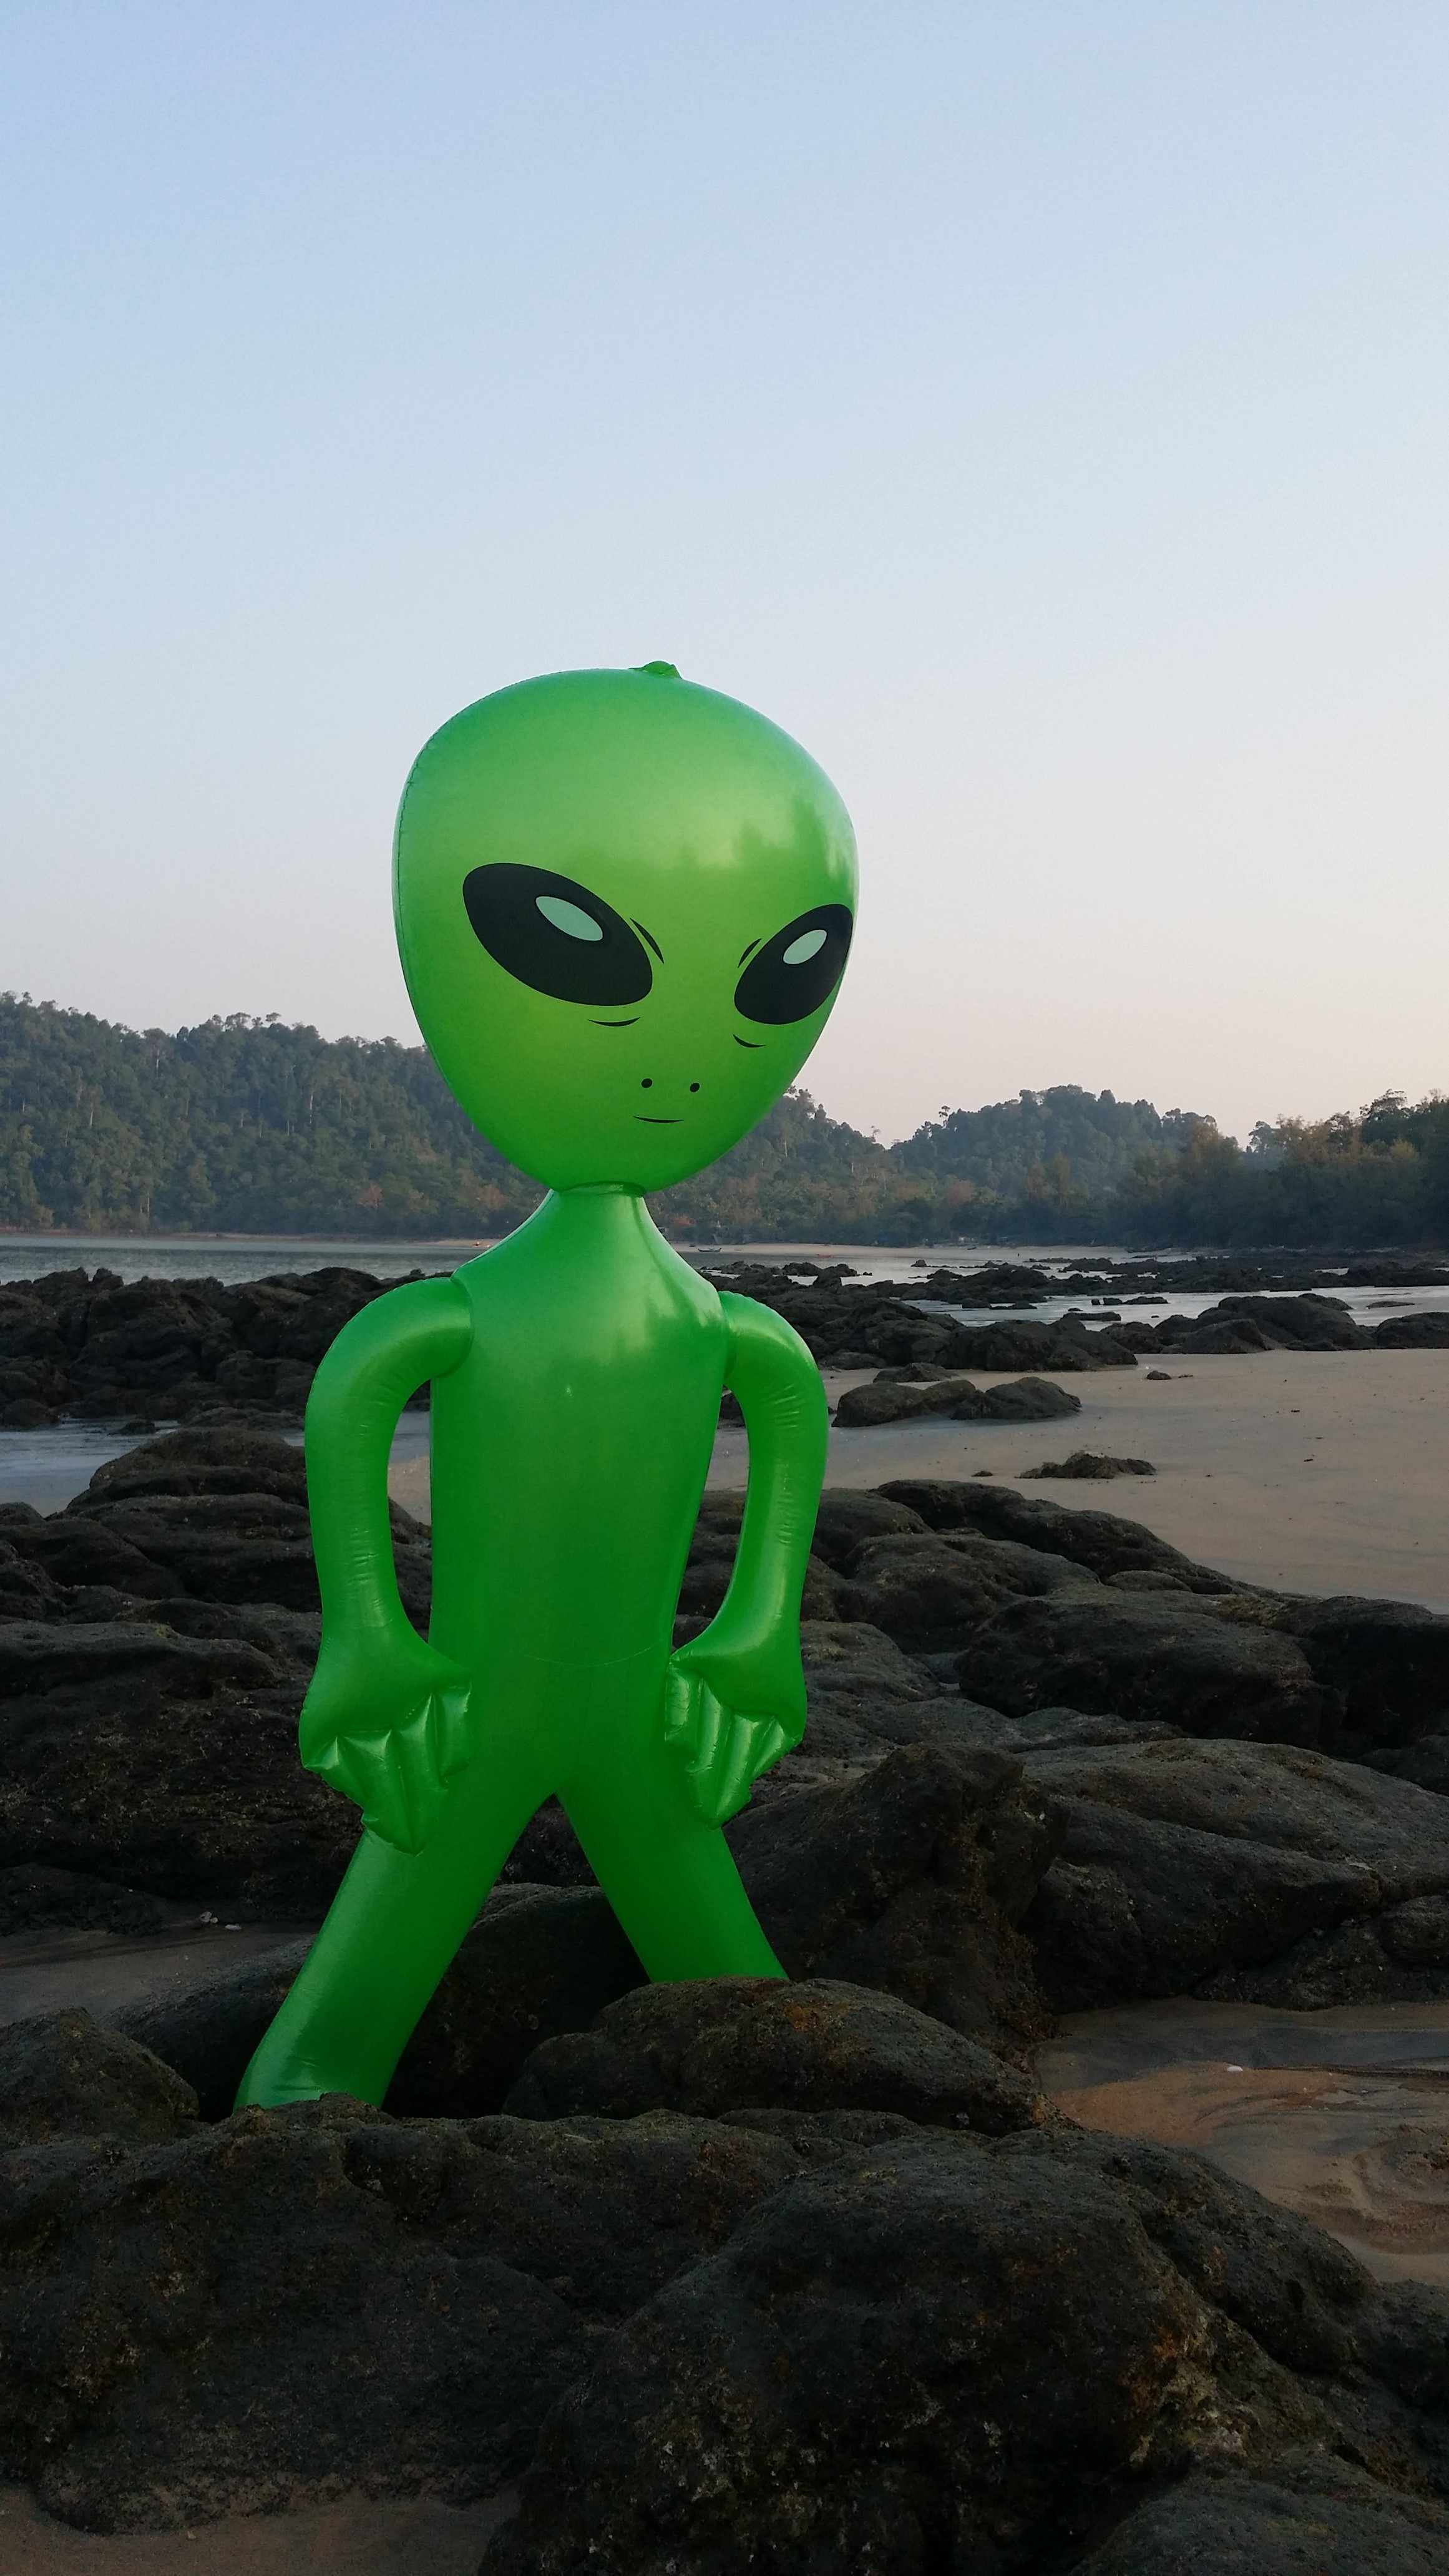
sea, water, green, toy, sculpture, stones, figure, alien, inflatable, alie, mars male